Balapareekshanam

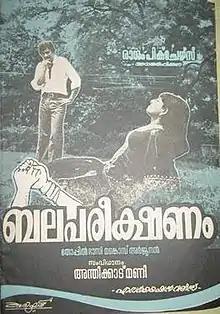
Poster

Balapareekshanam is a 1978 Indian Malayalam film, directed by Anthikkad Mani and produced by Babu Jose. The film stars Raghavan, Jayabharathi, KP Ummer, Adoor Bhasi and Babu Jose. Balapareekshanam's musical score is by M. K. Arjunan. The film was based on the Tamil film "Poova Thalaiya".